Kevin Roberts (businessman)

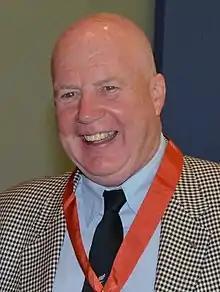
Roberts in 2014

Kevin John Roberts (born 1949) is a British businessman. He was the chief executive officer (CEO) of the advertising agency Saatchi & Saatchi from 1997 to 2014. In September 2006, Saatchi & Saatchi won a US$430 million JC Penney contract because of the idea of "lovemarks", which was invented and promoted by Roberts. Roberts became executive chairman of Saatchi & Saatchi in 2015, then non-executive chairman in 2016. He resigned in August 2016 to focus on the marketing and leadership consultancy he founded in 1995, Red Rose Consulting.